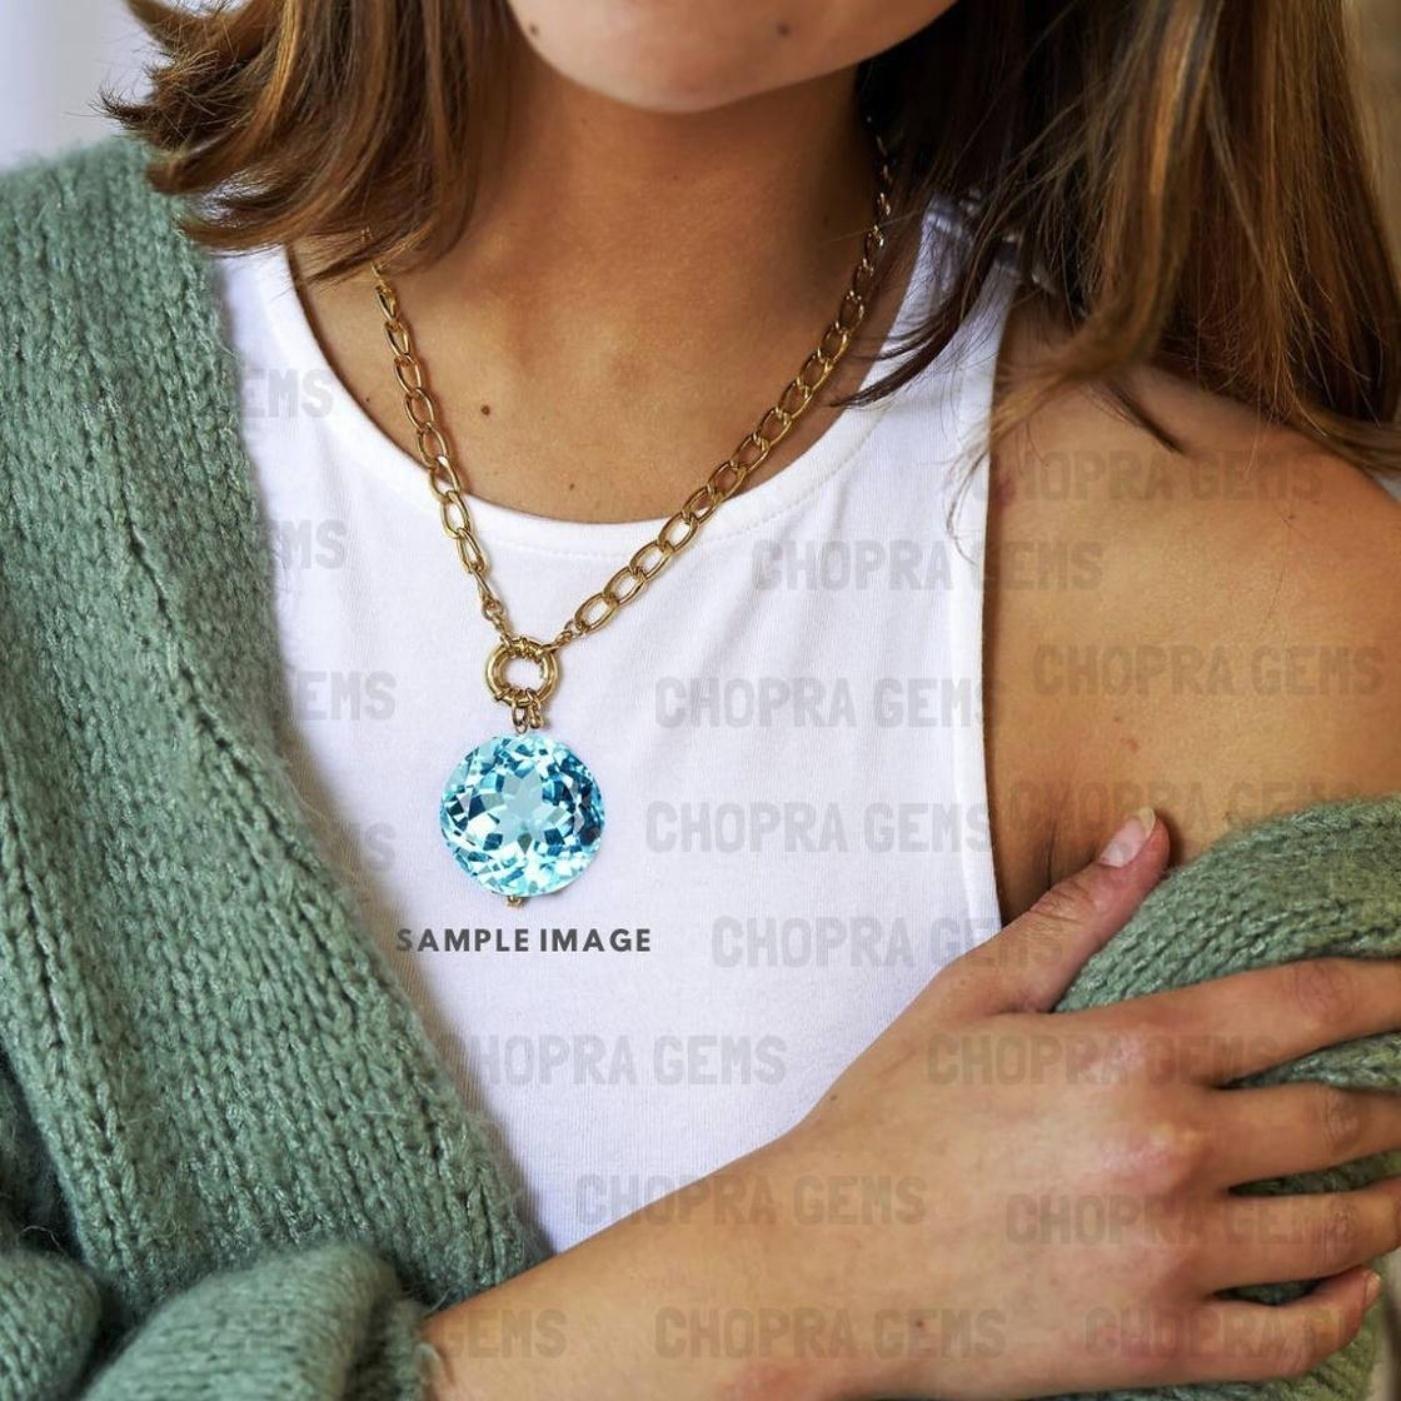
Chopra Gems Brass Blue Topaz Pendant Blue (Men and Women)
Type: Necklaces & Pendants
Brand: Chopra Gems & Jewellery
Price: Rs. 795
 Blue topaz the stone of true love and success in all endeavors. They promote understanding, compassion, kindness and empathy. They open and heal the hearts of those who have closed them while also protecting the open-hearted from too much pain
Features: Color - blue,Collection - ethnic,Base material - brass
Included: Pendant